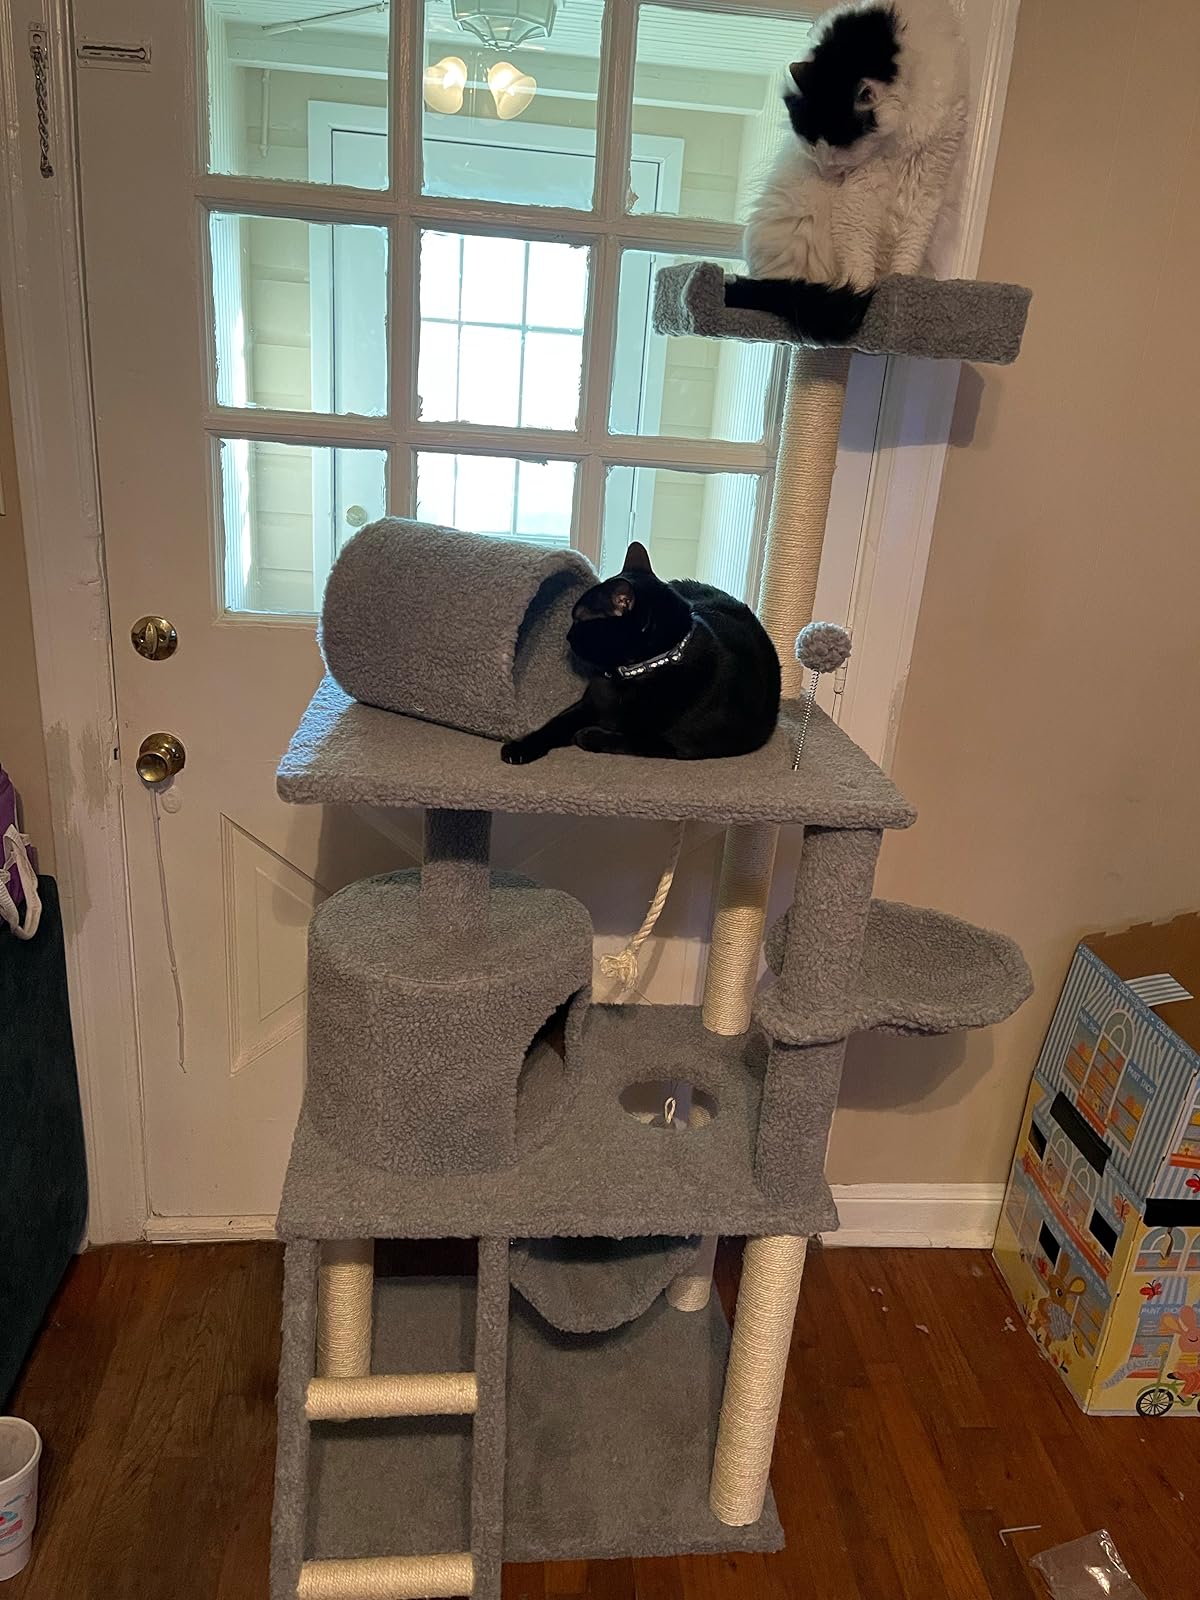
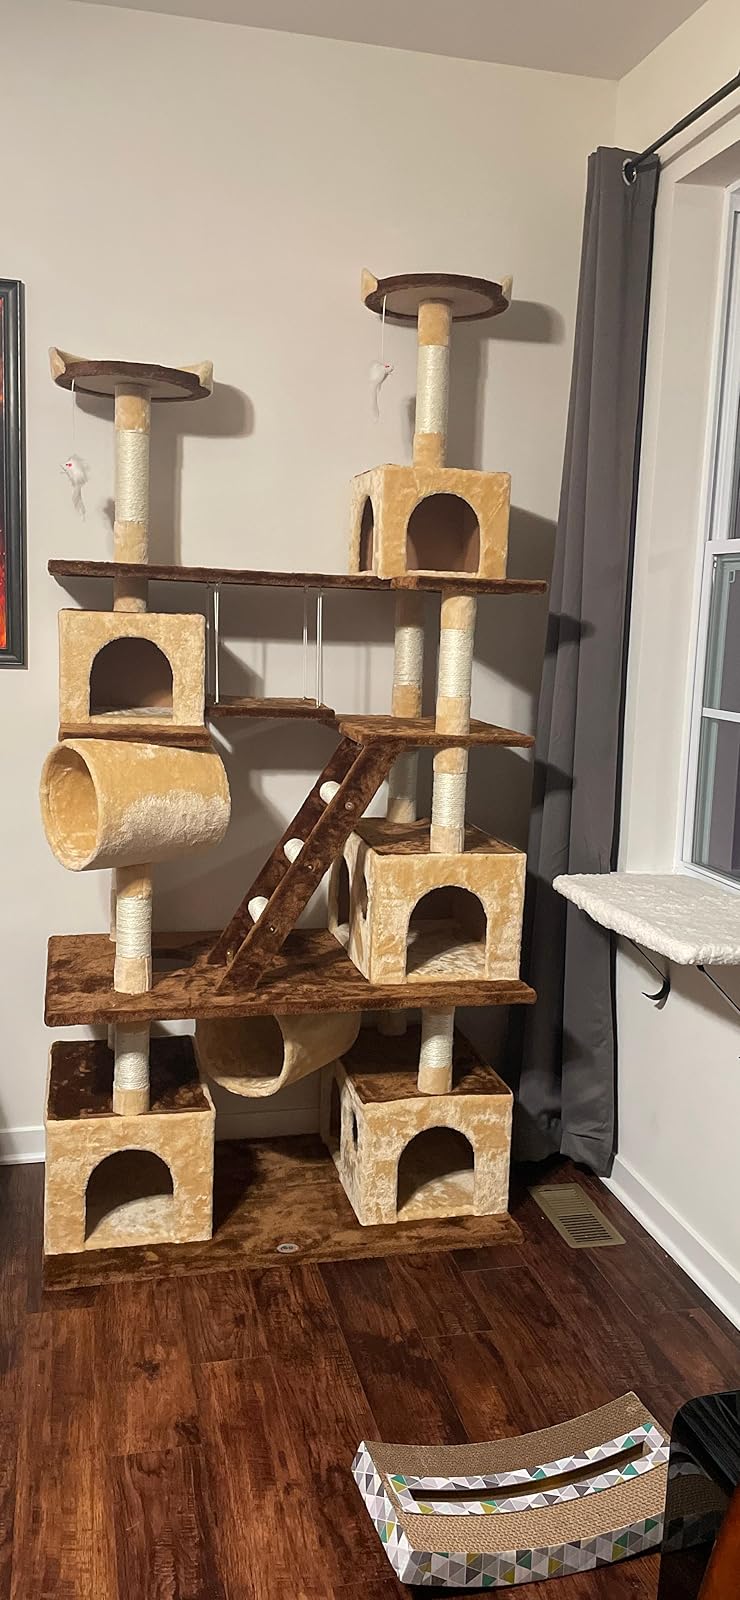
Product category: items_cat tree
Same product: no